Nicola Lacorte

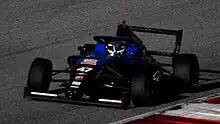
Lacorte racing at the Red Bull Ring during the 2022 Italian F4 Championship.

Lacorte made his single-seater debut at the Red Bull Ring round of the 2022 Italian F4 Championship with Iron Lynx. His only points came in his first race, where he ended 28th in the standings.